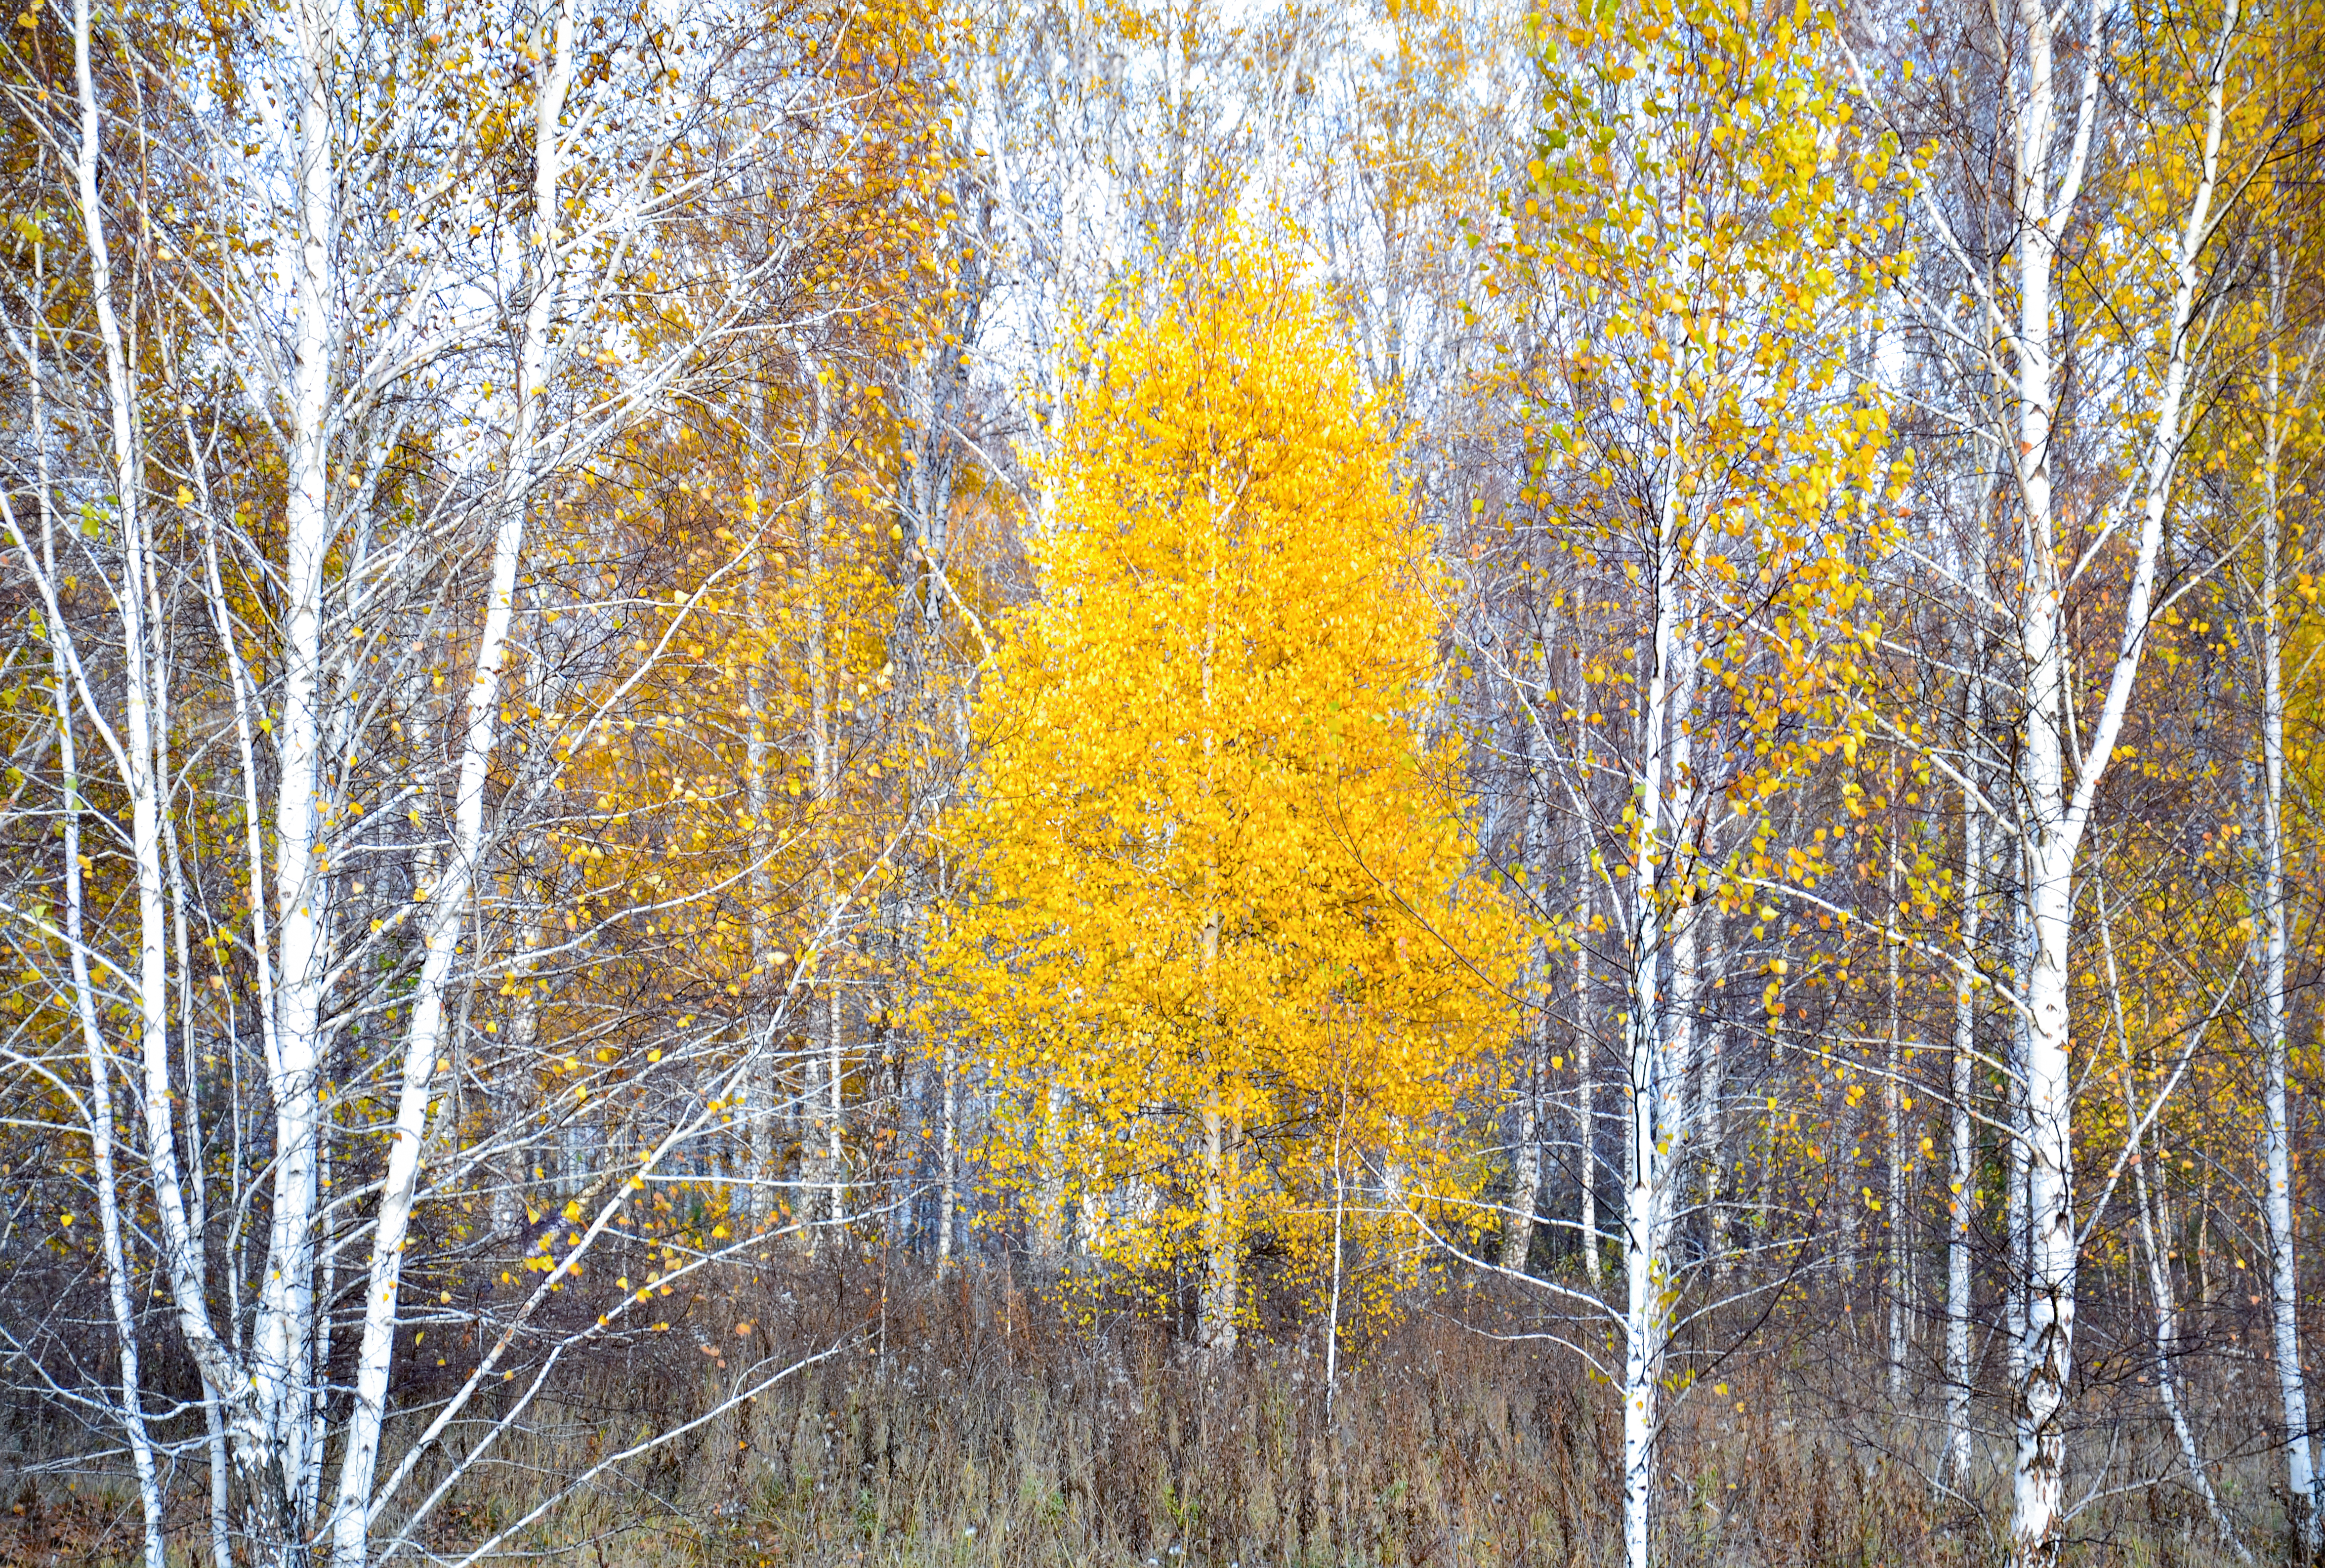
forest, birch trees, autumn, yellow, yellow leaves, branches, leaves, grass, season, nature, flower, plant, larch, wood, natural landscape, tree, twig, trunk, sky, deciduous, evergreen, landscape, flowering plant, temperate broadleaf and mixed forest, woodland, grove, spruce fir forest, conifer, Northern hardwood forest, tropical and subtropical coniferous forests, temperate coniferous forest, plant stem, old growth forest, birch, birch family, pine family, pine, fir